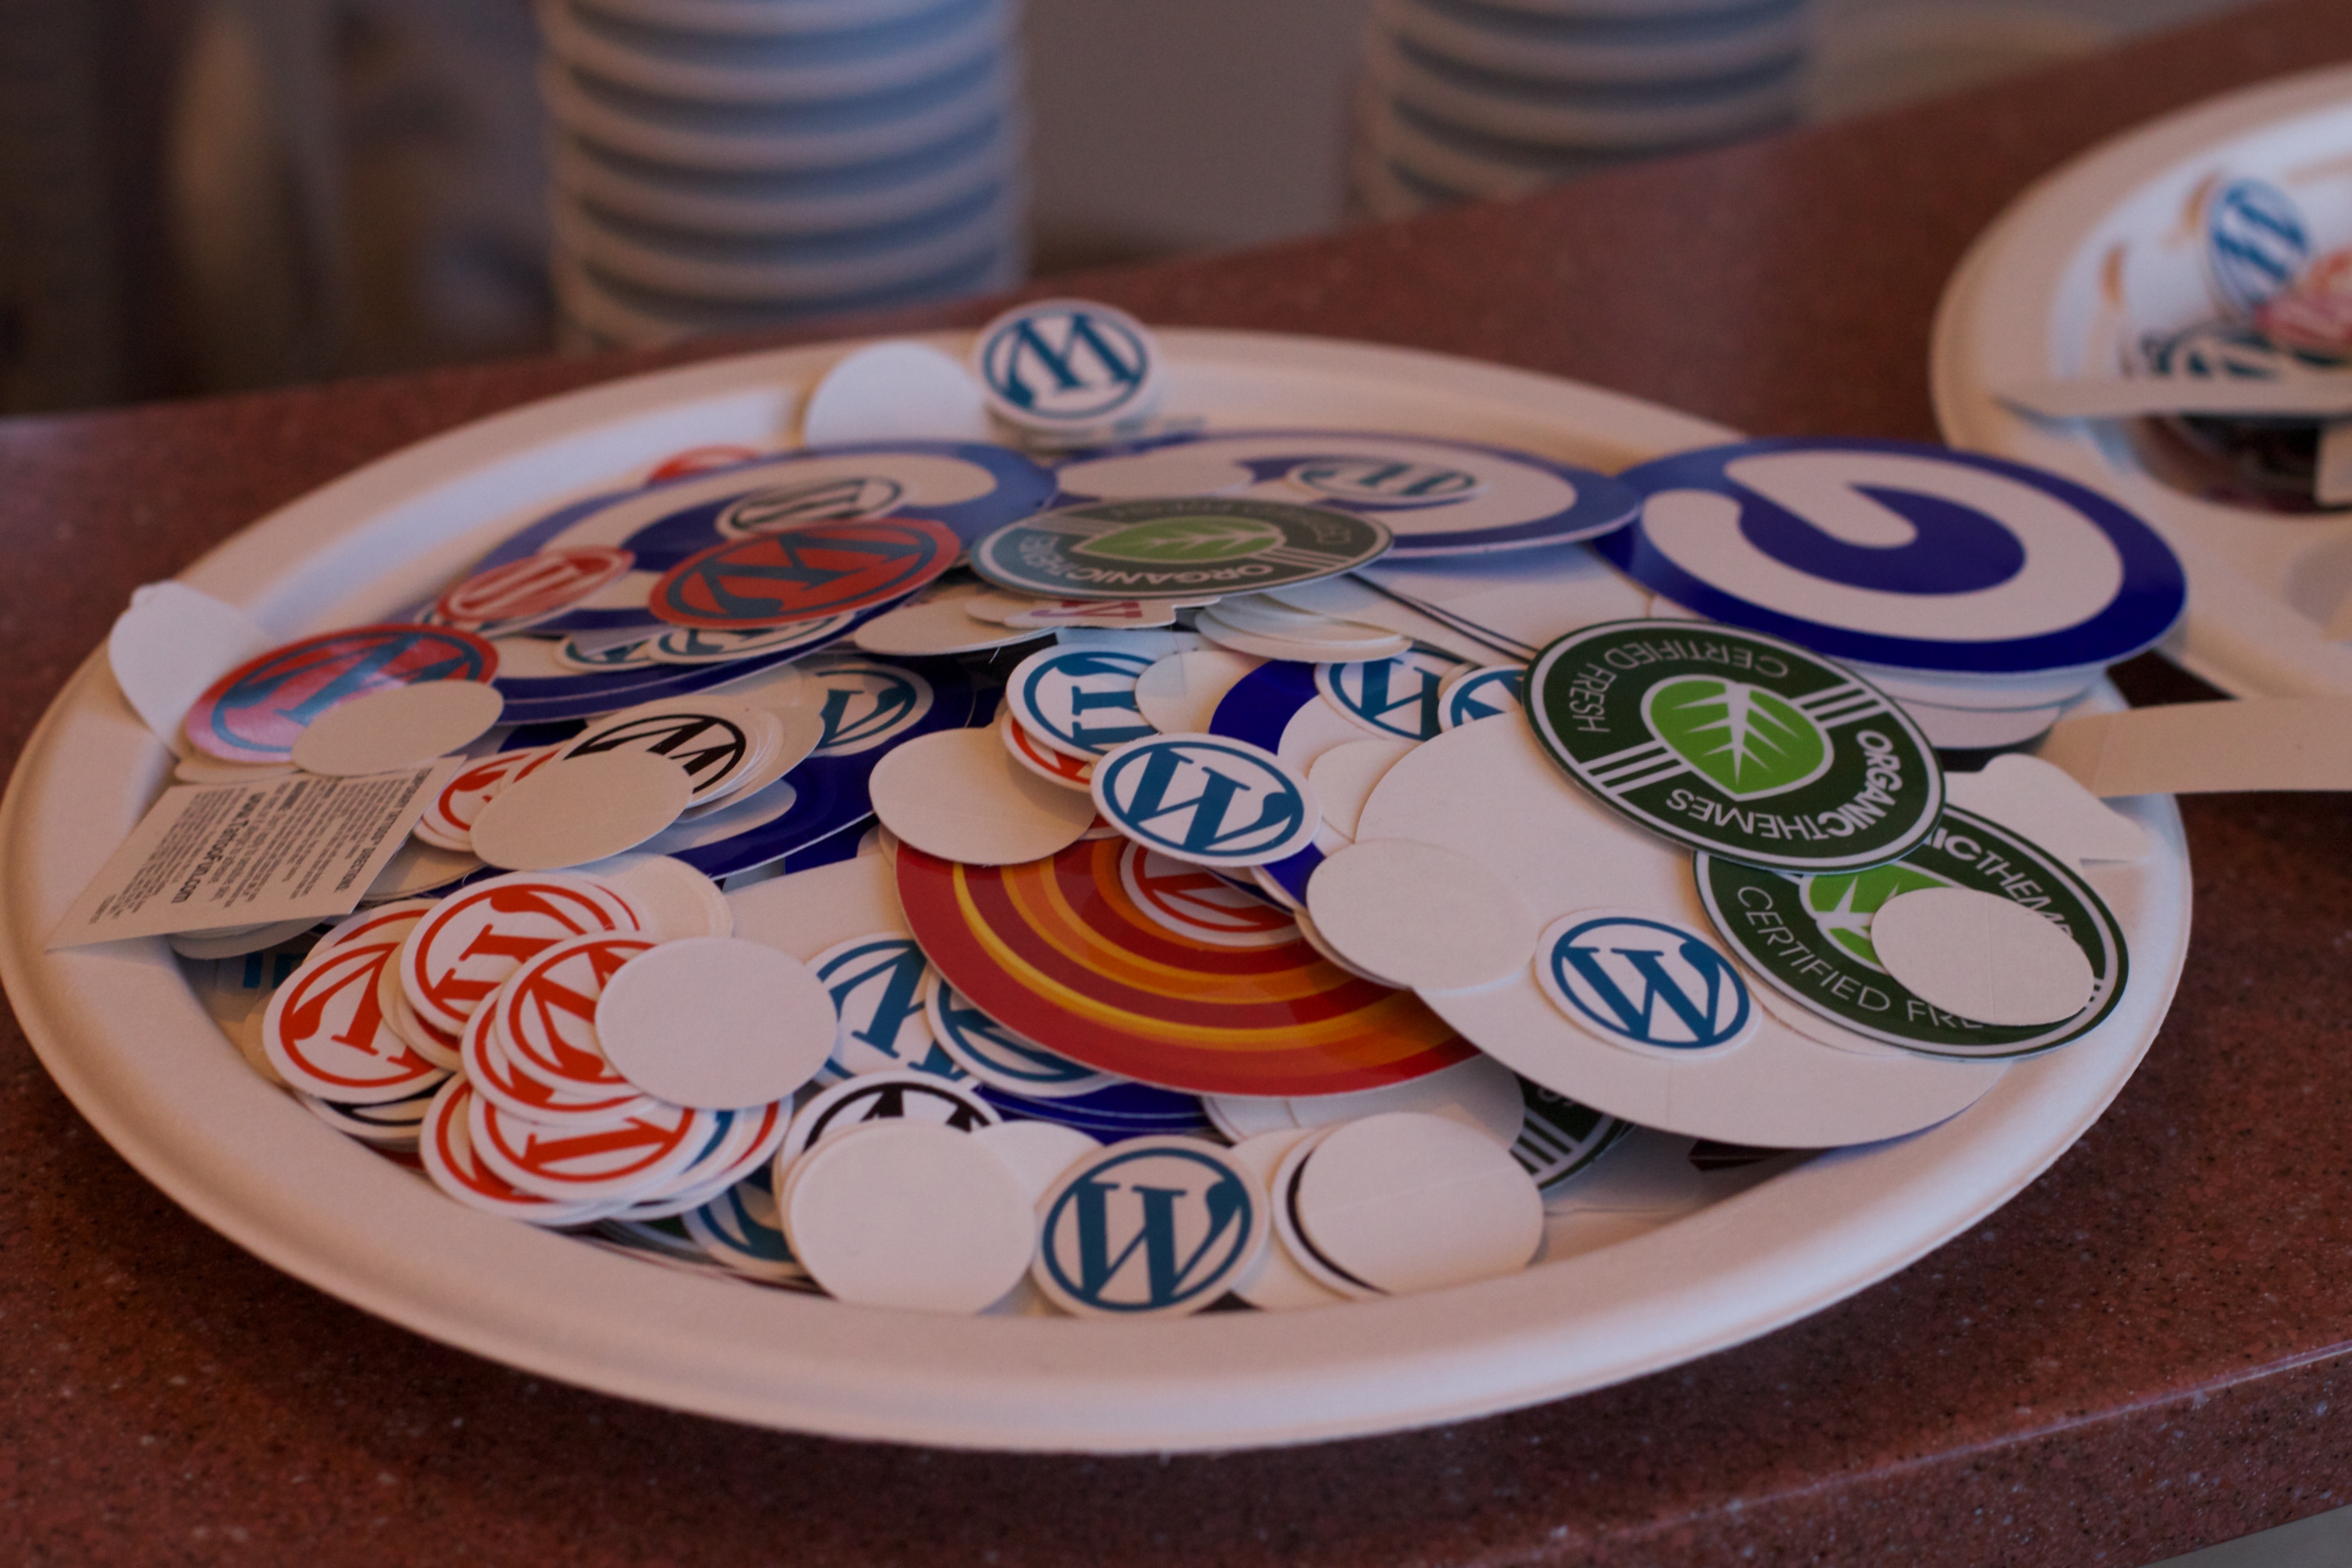
food, ceramic, blue, art, porcelain, shape, wcphx